Benoît Cheyrou

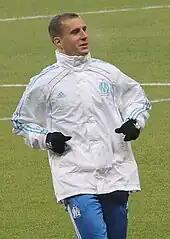
Cheyrou training with Marseille in 2010

Following the 2006–07 season, Marseille sporting director José Anigo sought Cheyrou's services after stating he was impressed with the player's performances during the season. On 21 June 2007, after weeks of discussion, Marseille reached an agreement with Auxerre for the transfer of Cheyrou with the player agreeing to a four-year deal and the southern coast club playing Auxerre €5 million for his services. Cheyrou was presented along with new recruits Gaël Givet and Laurent Bonnart and was assigned the number 7 shirt. Cheyrou made his club debut for the team on 4 August 2007 in a 0–0 draw with Strasbourg. Cheyrou formed an amazing three-way midfield partnership with fellow Frenchman Samir Nasri and the rugged Albanian Lorik Cana. Cheyrou scored two league goals with both coming in draws against Bordeaux and Lens. Marseille finished in 3rd position after falling behind Lyon and Bordeaux during the latter part of the season. Cheyrou was named to the league's Team of the Year for his performances. He also featured in his first-ever UEFA Champions League and impressed playing the entire match in Marseille's upset victory over English club Liverpool at Anfield. Unfortunately, the club finished third in the group, which meant a return to the UEFA Cup for Cheyrou. In the competition, Marseille reached the Round of 16 before shockingly suffering elimination to Russian club Zenit Saint Petersburg despite being up 3–1 heading into the match at Petrovsky Stadium. Cheyrou scored his only goal in the competition in the team's previous round 3–0 first leg win over Spartak Moscow.